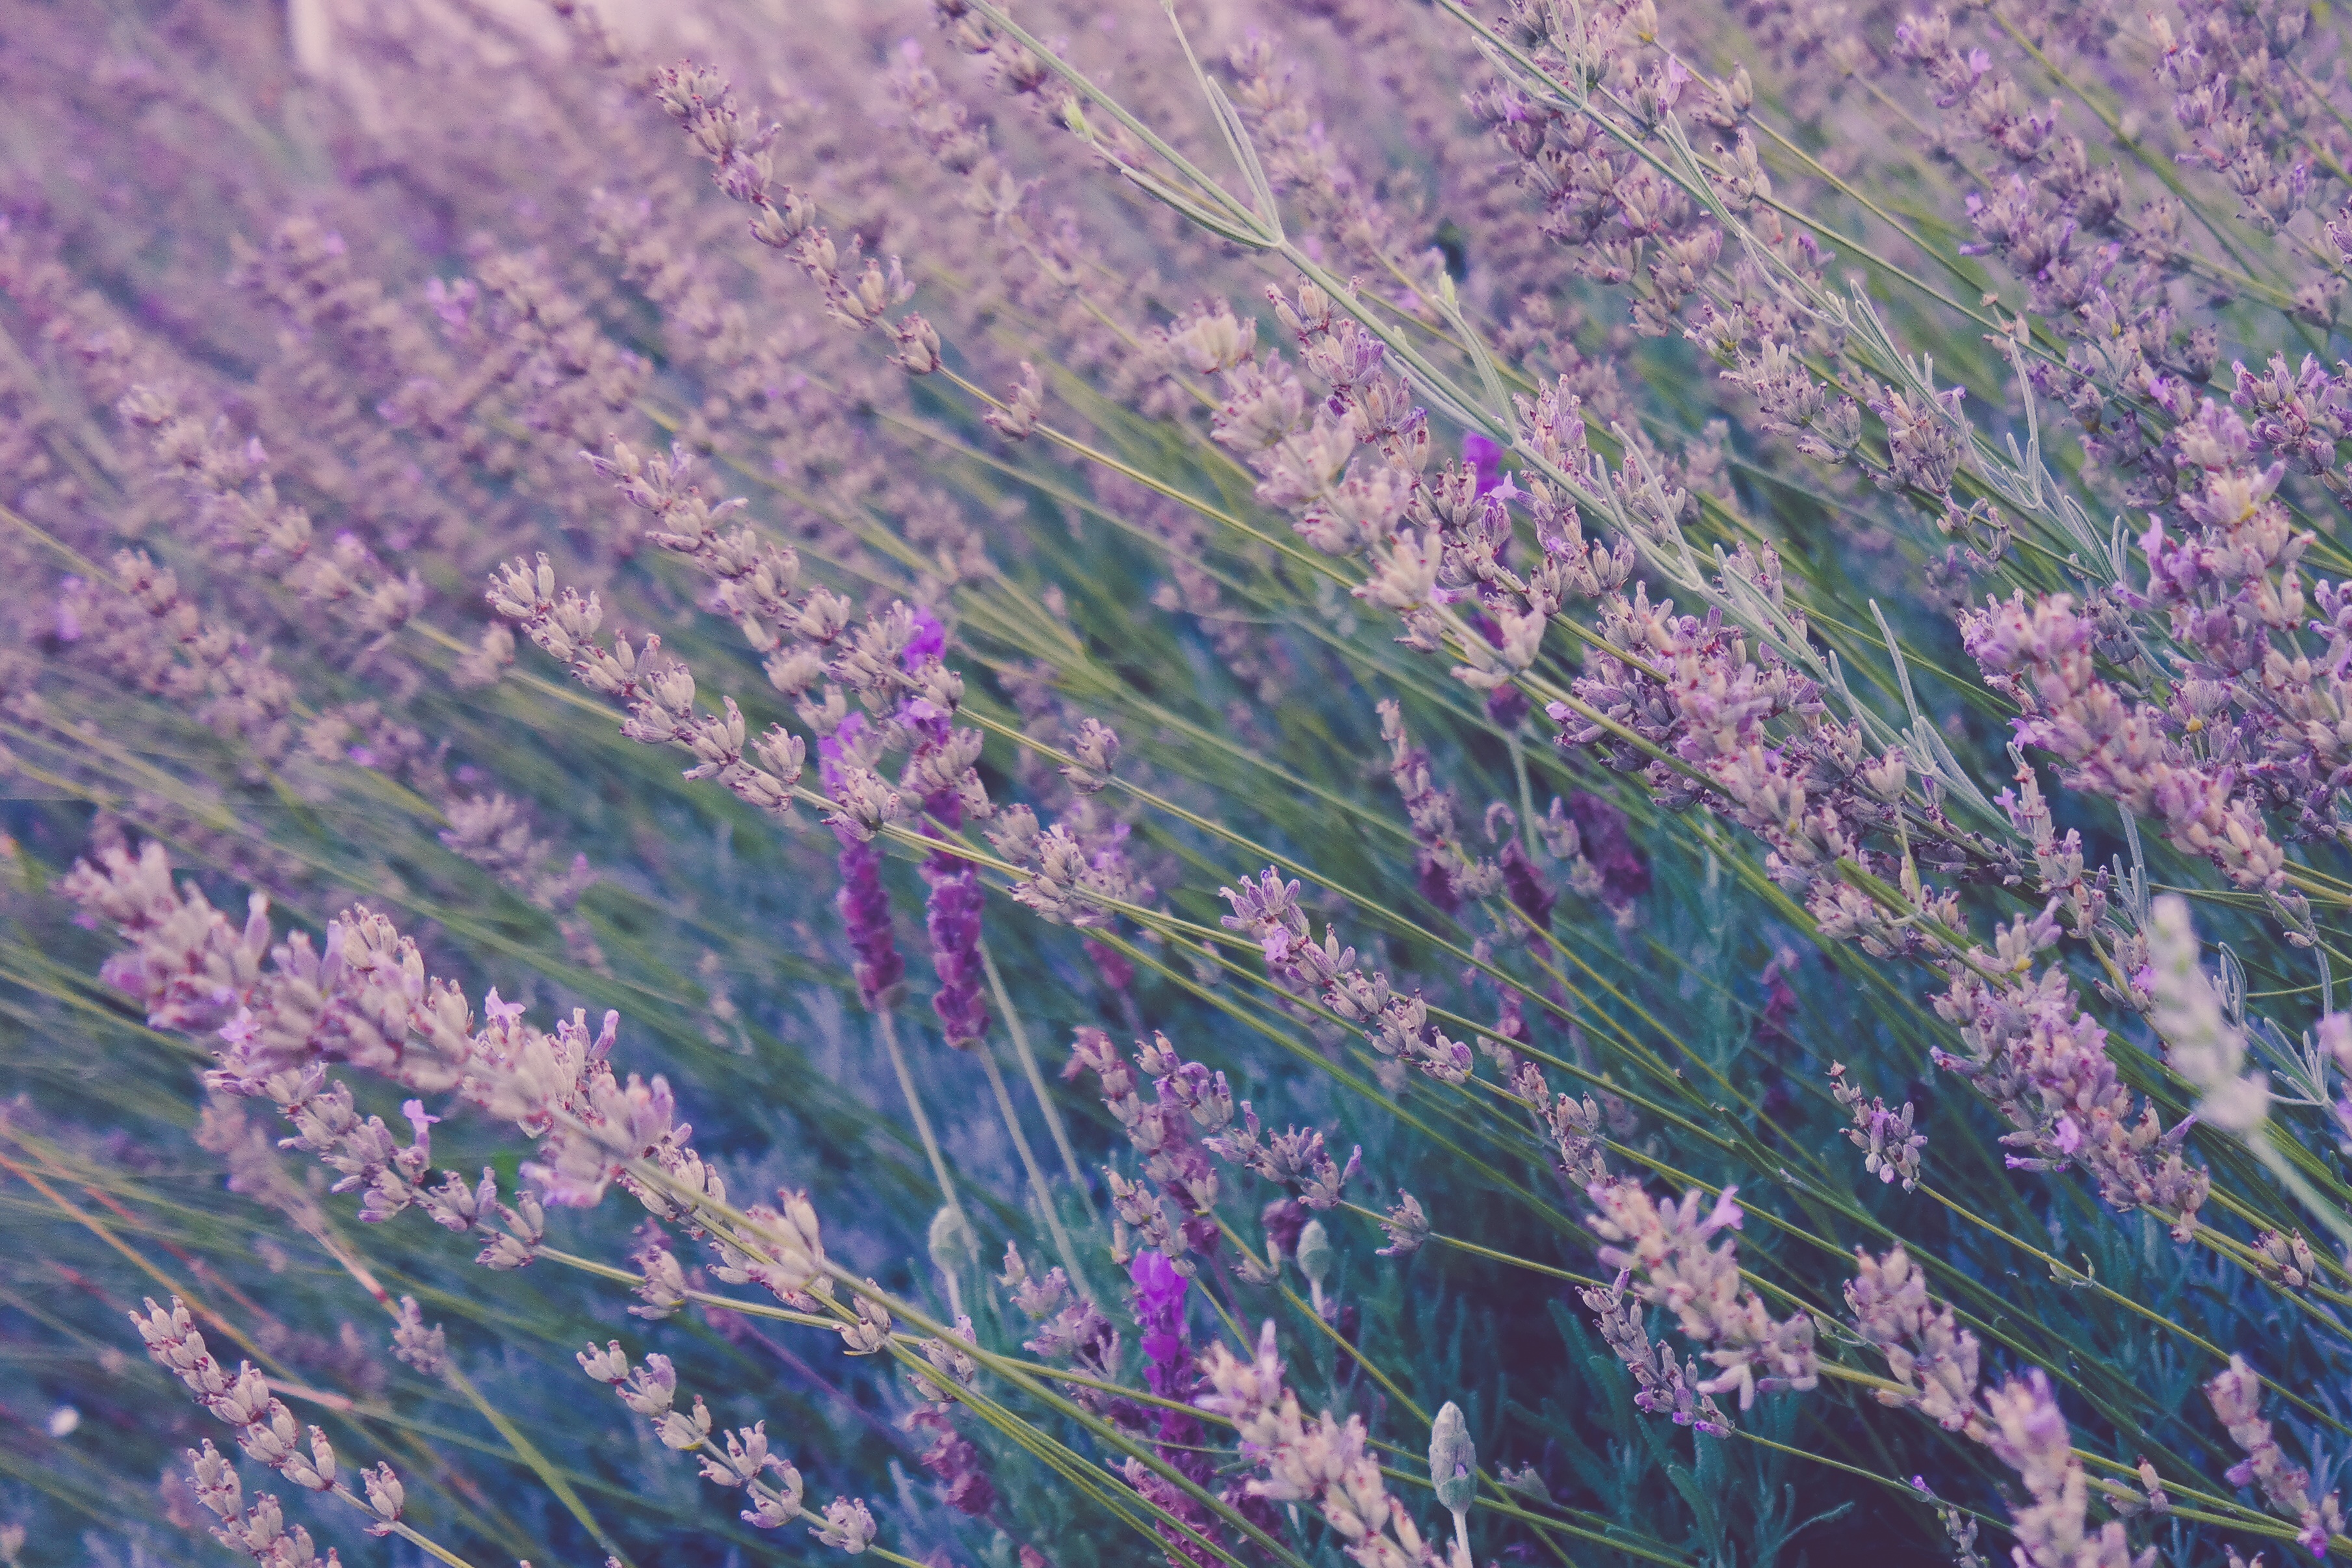
grass, blossom, plant, field, meadow, leaf, flower, purple, herb, flora, lavender, wildflower, flowering plant, grass family, english lavender